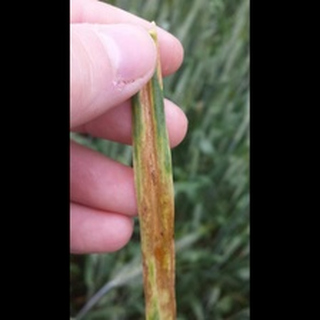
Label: wheat_leaf_blight